Naharayim

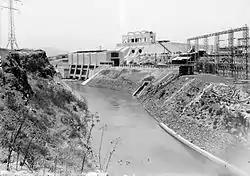
First Jordan Hydro-Electric Power House, circa 1933

Pinhas Rutenberg, a Russian-born Zionist and engineer immigrated to Palestine in 1919. After submitting a plan to the Zionist movement for the establishment of 13 hydroelectric power stations and securing financing for the plan, he was awarded a concession from the British Mandatory government to generate electricity, first from the Yarkon River near Tel Aviv, and shortly thereafter, utilizing all the running water in western Palestine.